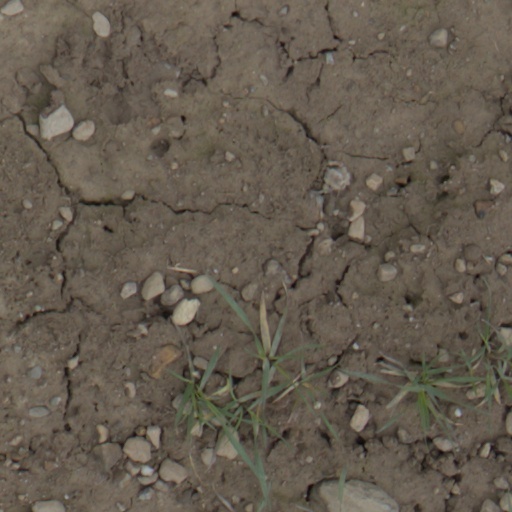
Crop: wheat